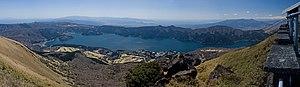
Lac Ashi, Hakone, Kanagawa, Japon.日本語: 箱根駒ヶ岳山頂から見た芦ノ湖。右奥の山は愛鷹山で、愛鷹山左は駿河湾。左奥の山々は伊豆半島で、伊豆半島の左側は相模灘。
Le téléphérique Hakone Komagatake, ou ligne téléphérique Komagatake, est un téléphérique à Hakone dans la préfecture de Kanagawa au Japon.